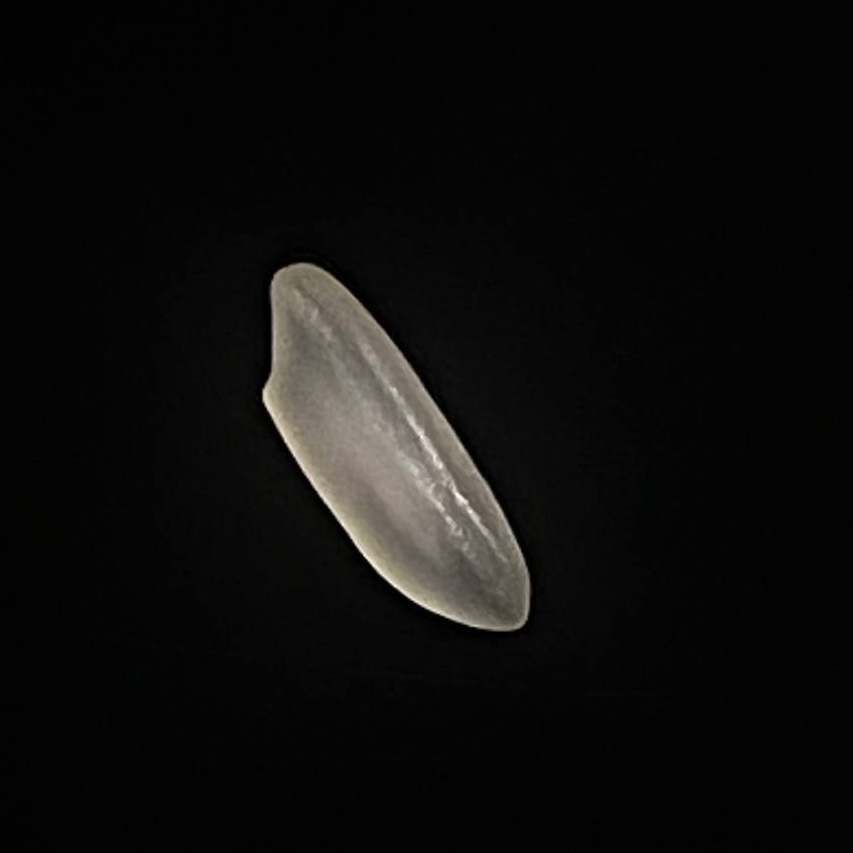
Rice variety: Najirshail